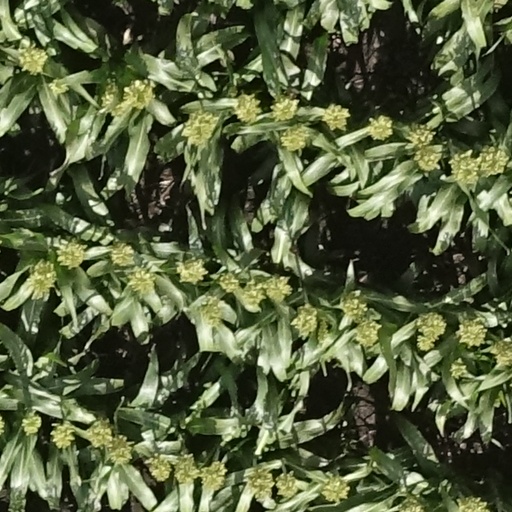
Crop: sorghum